Erwann Le Péchoux

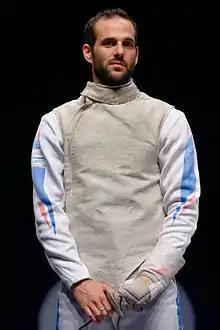
Le Péchoux at the 2014 Master de fleuret

Erwann Le Péchoux (born 13 January 1982) is a French left-handed foil fencer. Le Péchoux is a four-time team European champion and four-time team world champion. A five-time Olympian, Le Péchoux is a 2016 team Olympic silver medalist and 2021 team Olympic champion. Le Péchoux competed in the 2004 Athens Olympic Games, the 2008 Beijing Olympic Games, and 2012 London Olympic Games, the 2016 Rio de Janeiro Olympic Games, and the 2021 Tokyo Olympic Games.